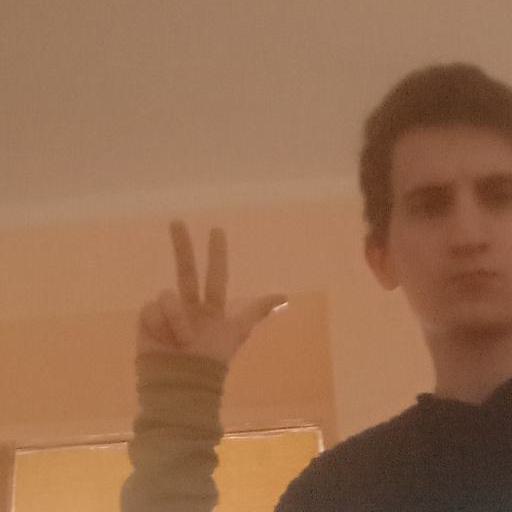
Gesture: three2